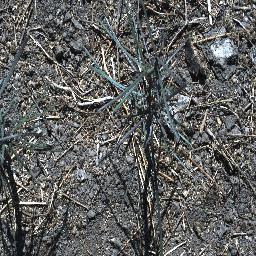
Label: parkinsonia